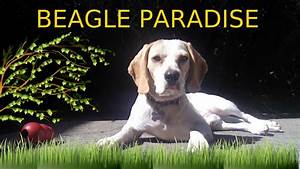
Label: dog